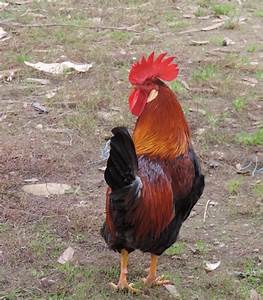
Label: gallina